Les Contemplations

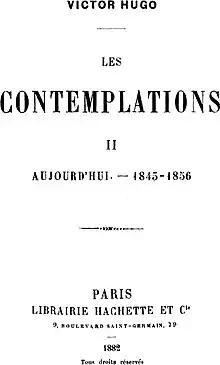

Les Contemplations ("The Contemplations") is a song and collection of poetry by Victor Hugo, published in 1856. It consists of 156 poems in six books. Most of the poems were written between 1841 and 1855, though the oldest date from 1830. Memory plays an important role in the collection, as Hugo was experimenting with the genre of autobiography in verse. The collection is equally an homage to his daughter Léopoldine Hugo, who drowned in the Seine in 1843.